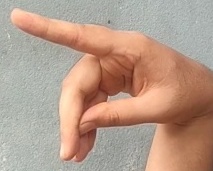
ASL sign: P